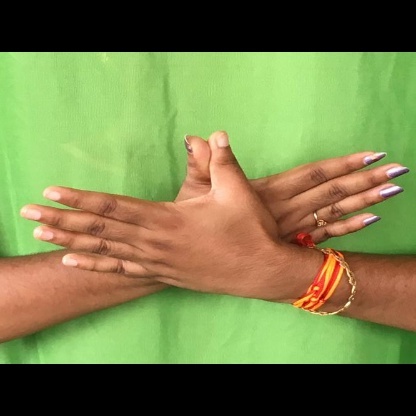
Mudra: Garuda